Angivillers

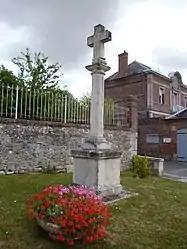
The cross with the town hall in the background

Angivillers is a commune in the Oise department in northern France.